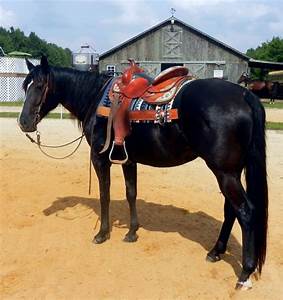
Label: cavallo